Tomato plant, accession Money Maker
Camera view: horizontal (90 deg, fisheye); turntable rotation: 120 degrees
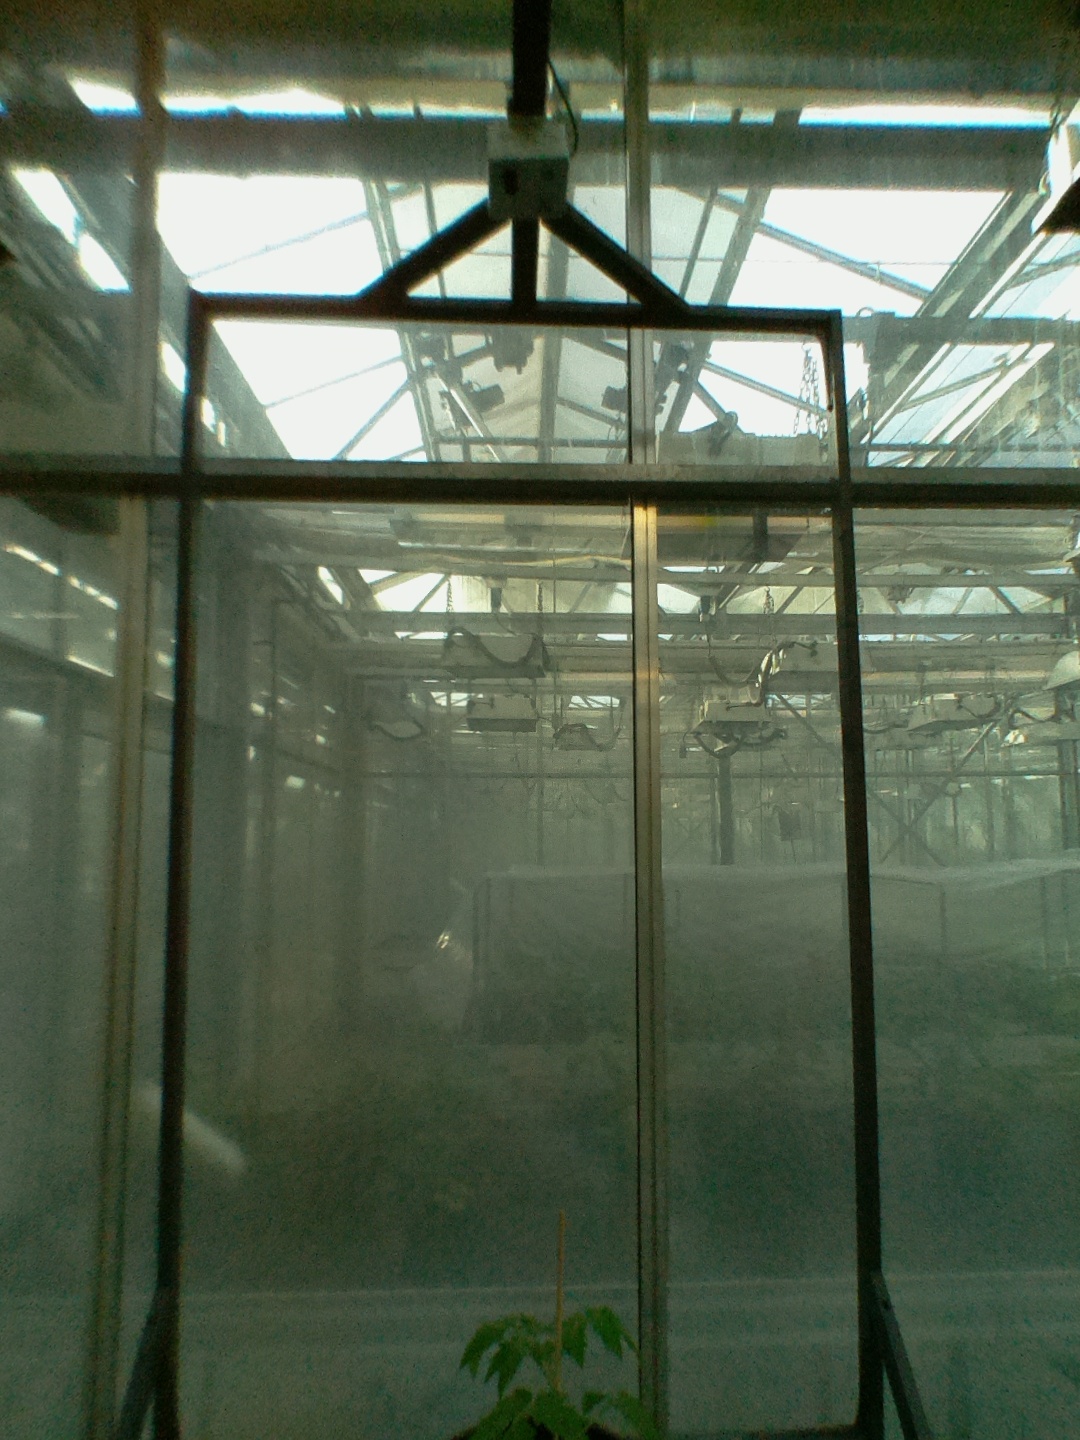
BBCH growth stage 13: 6 of true leaves visible